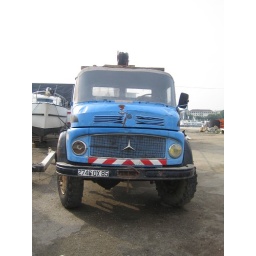
a big blue van in nantes